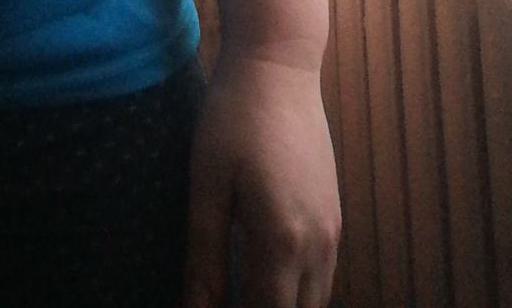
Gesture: no_gesture